Alice Mary Weeks

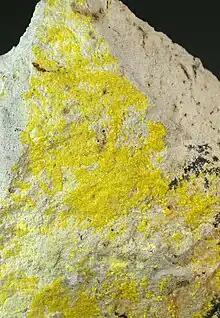
Uranium silicate mineral, Weeksite

Weeks' work focused on radioactive deposits, from 1949 to 1961 she worked for the USGS Uranium Exploration. Weeks was a charter member of the Women Geoscientists Committee of the American Geological Institute, she earned fellowships at the Geological Society of America, the Mineralogical Society of America, and the American Association for the Advancement of Science. Weeks later went on to become a professor of mineralogy at Temple University in Philadelphia, where she founded their Geology Department. Weeksite, a uranium silicate mineral, is named after her. Weeks is also recognized for identifying uranophane in 1953 along with Mary E. Thompson of the United States Geological Survey, and was the first to propose the concept of oxidation of ore deposits that contain uranium, vanadium, and other accessory metals.